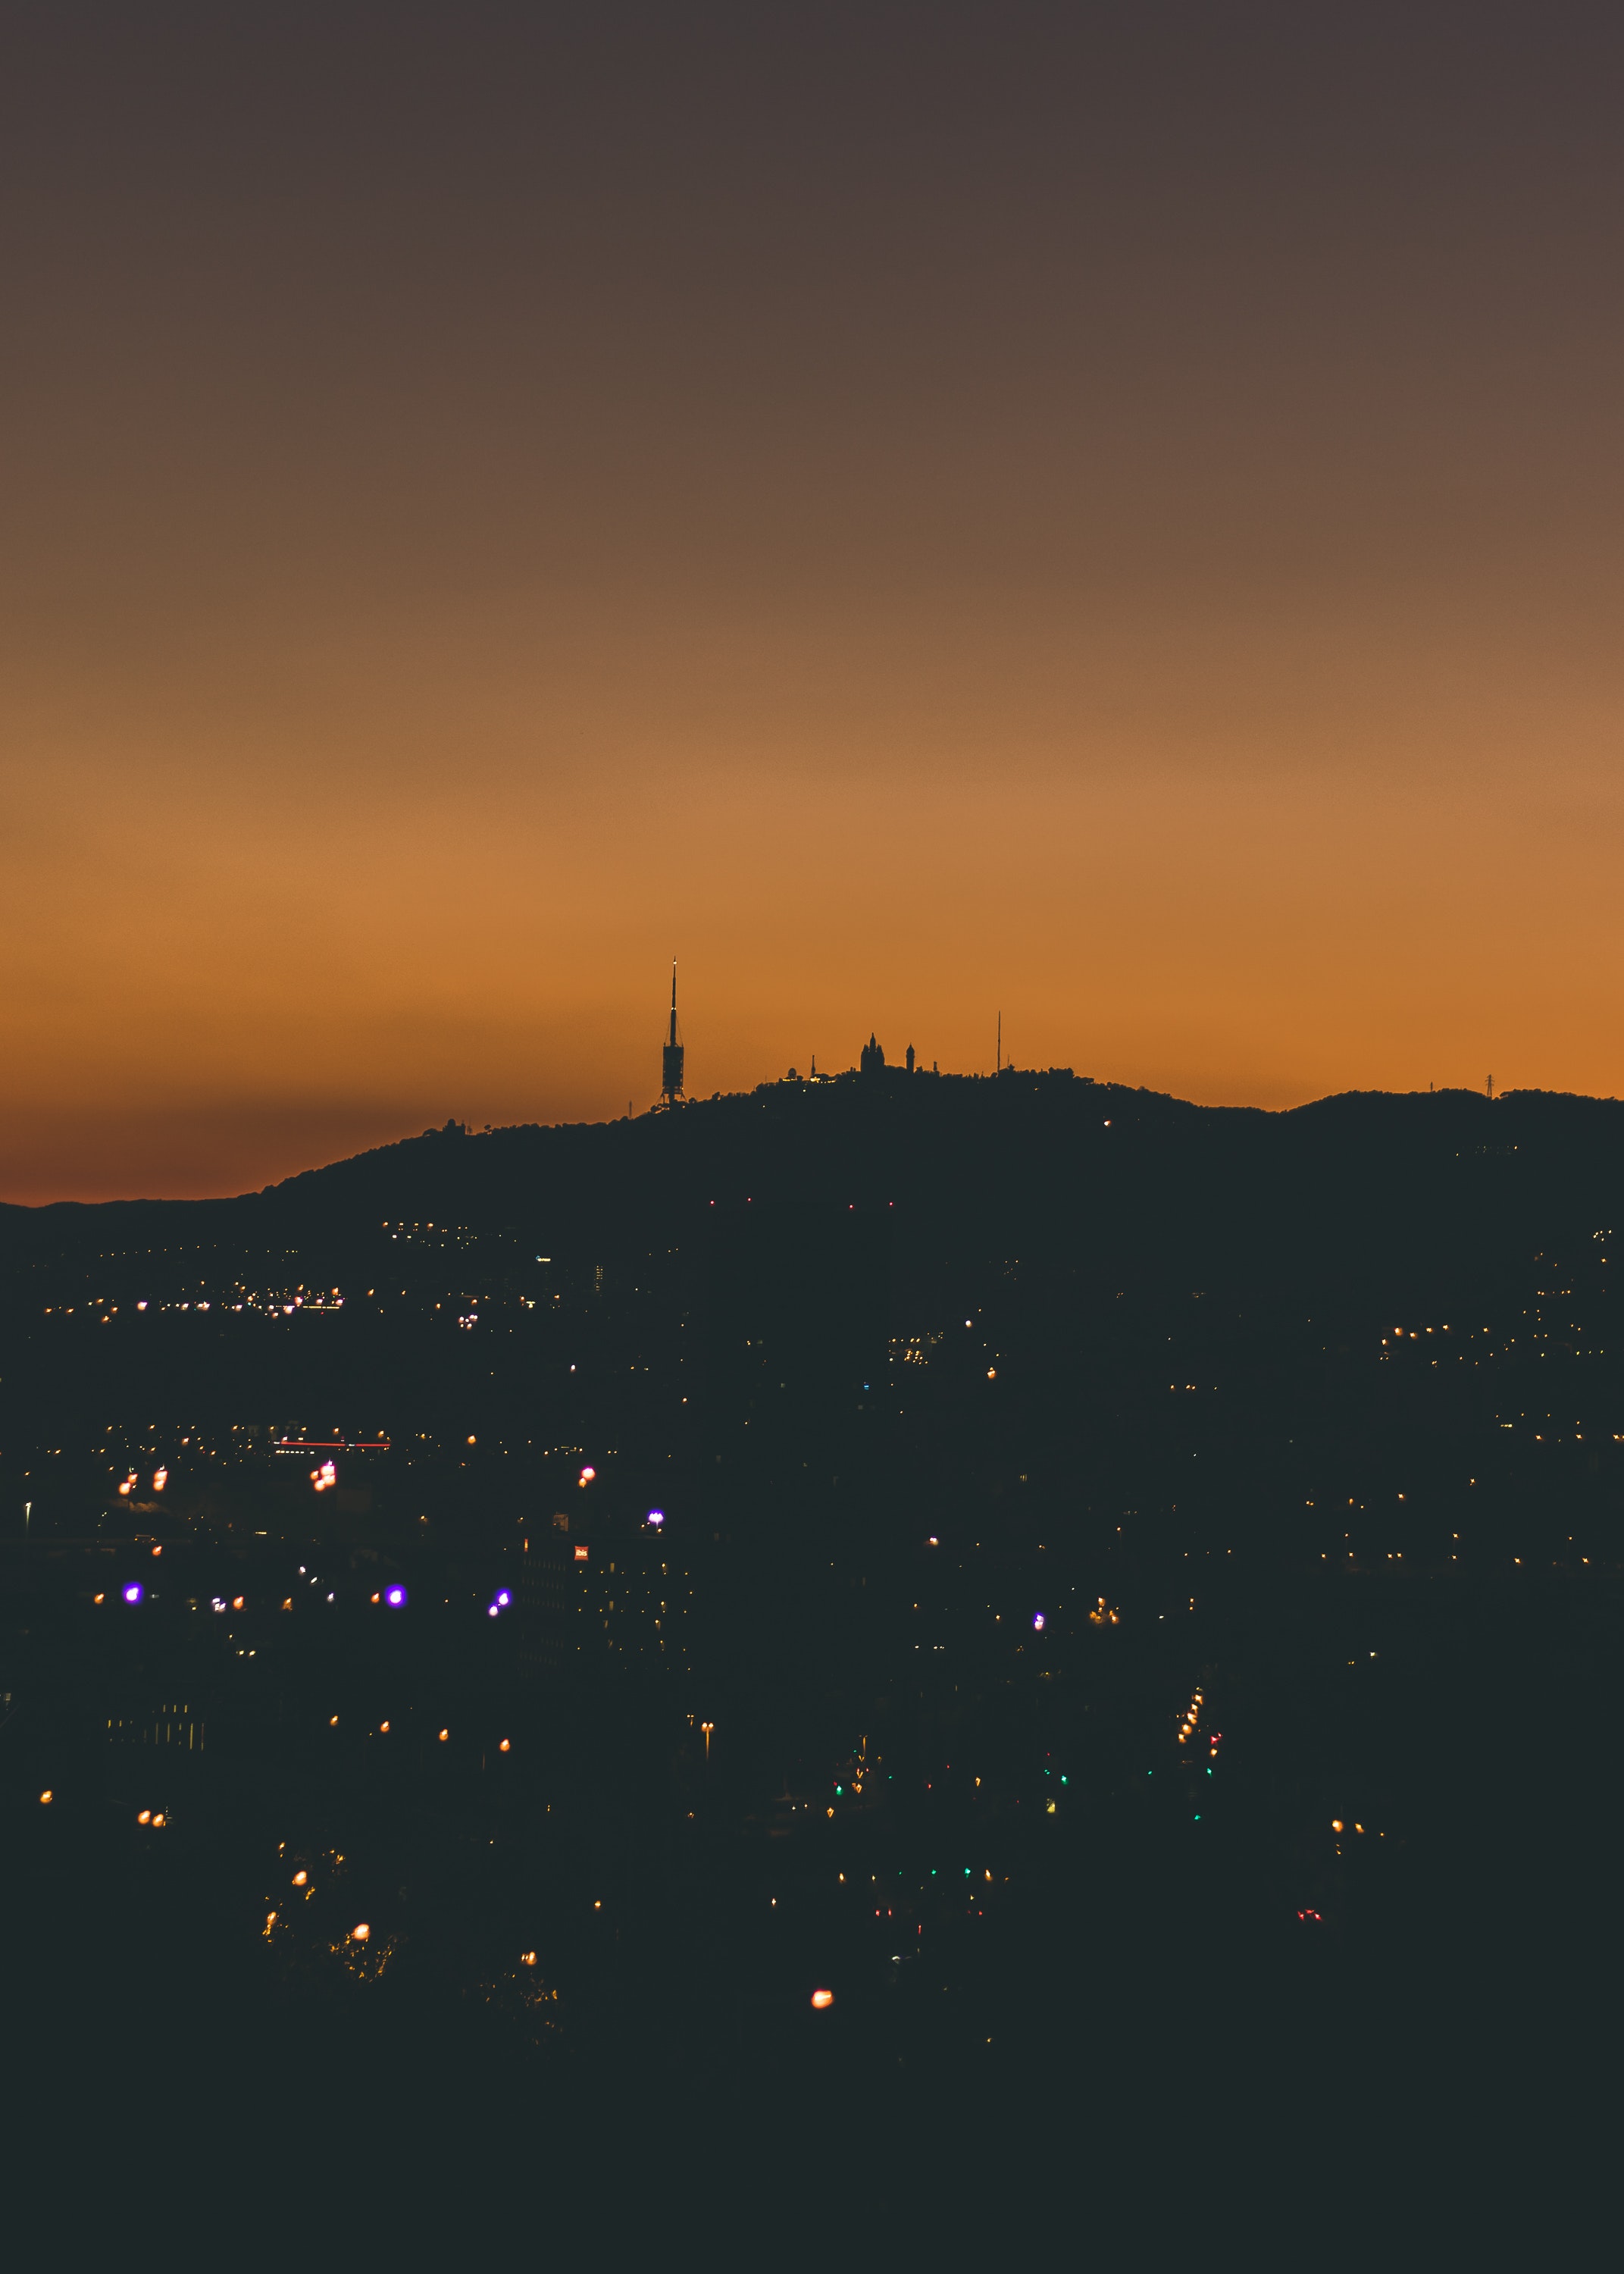
sky, horizon, dusk, atmospheric phenomenon, night, evening, atmosphere, city, sunset, afterglow, cityscape, calm, metropolitan area, photography, metropolis, landscape, midnight, sunrise, hill, skyline, space, dawn